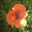
Label: poppy